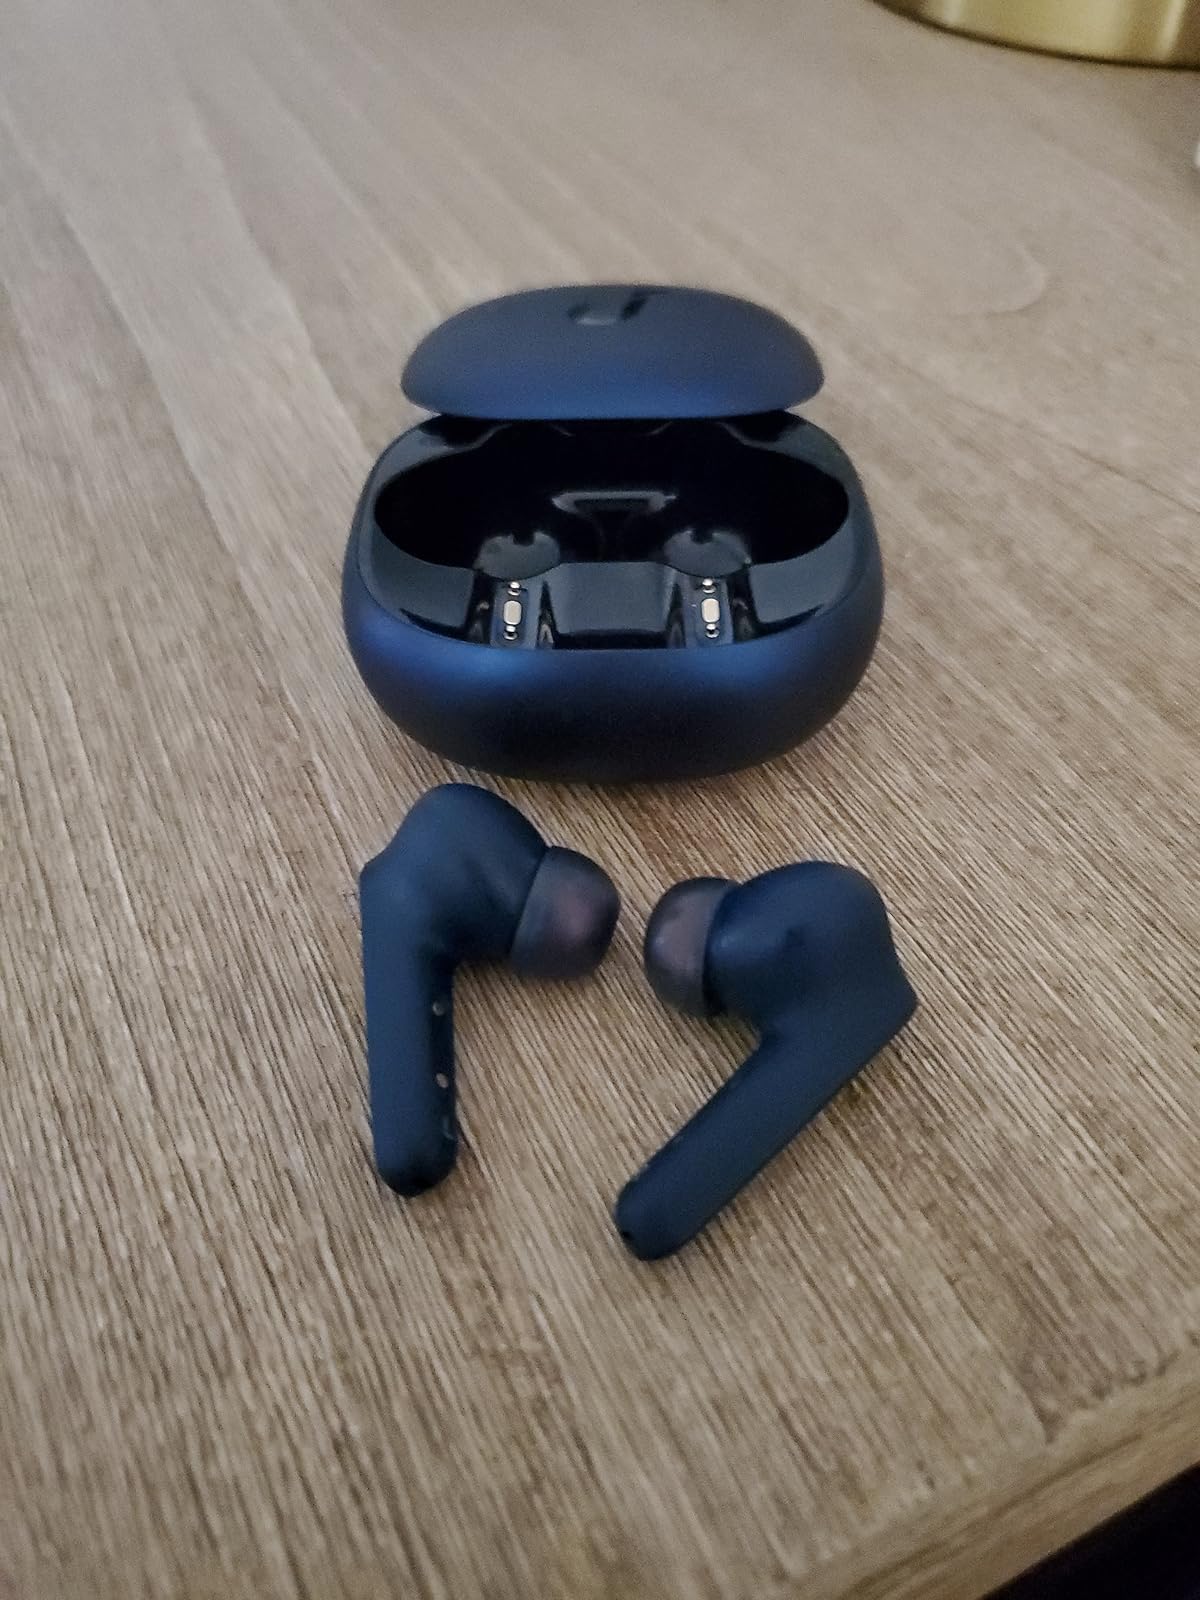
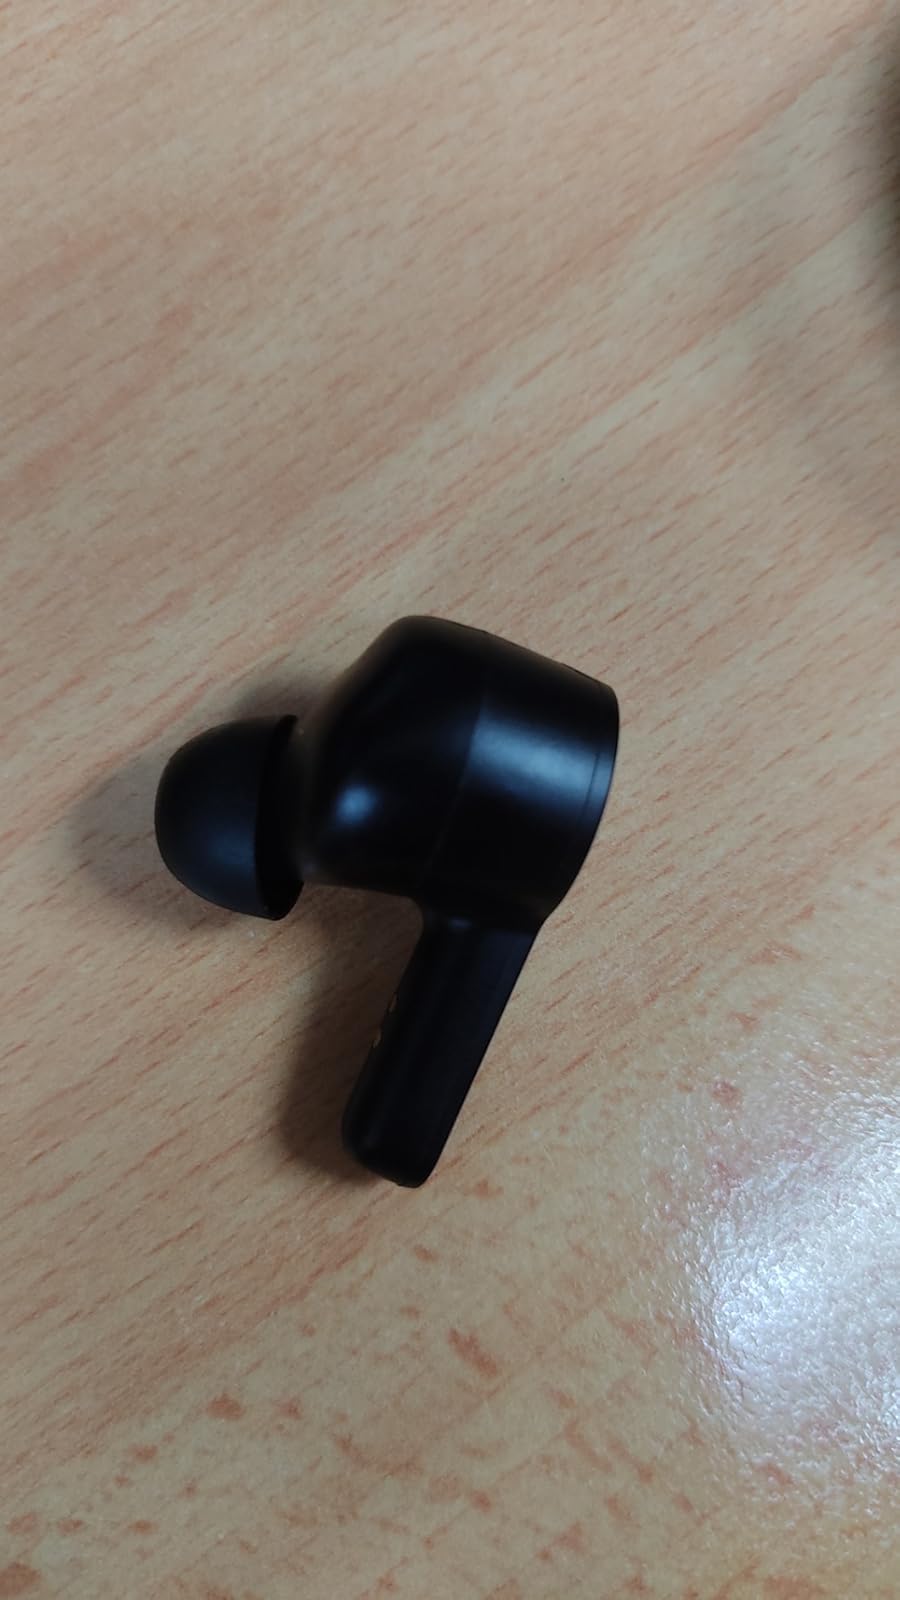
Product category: earbuds
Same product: no